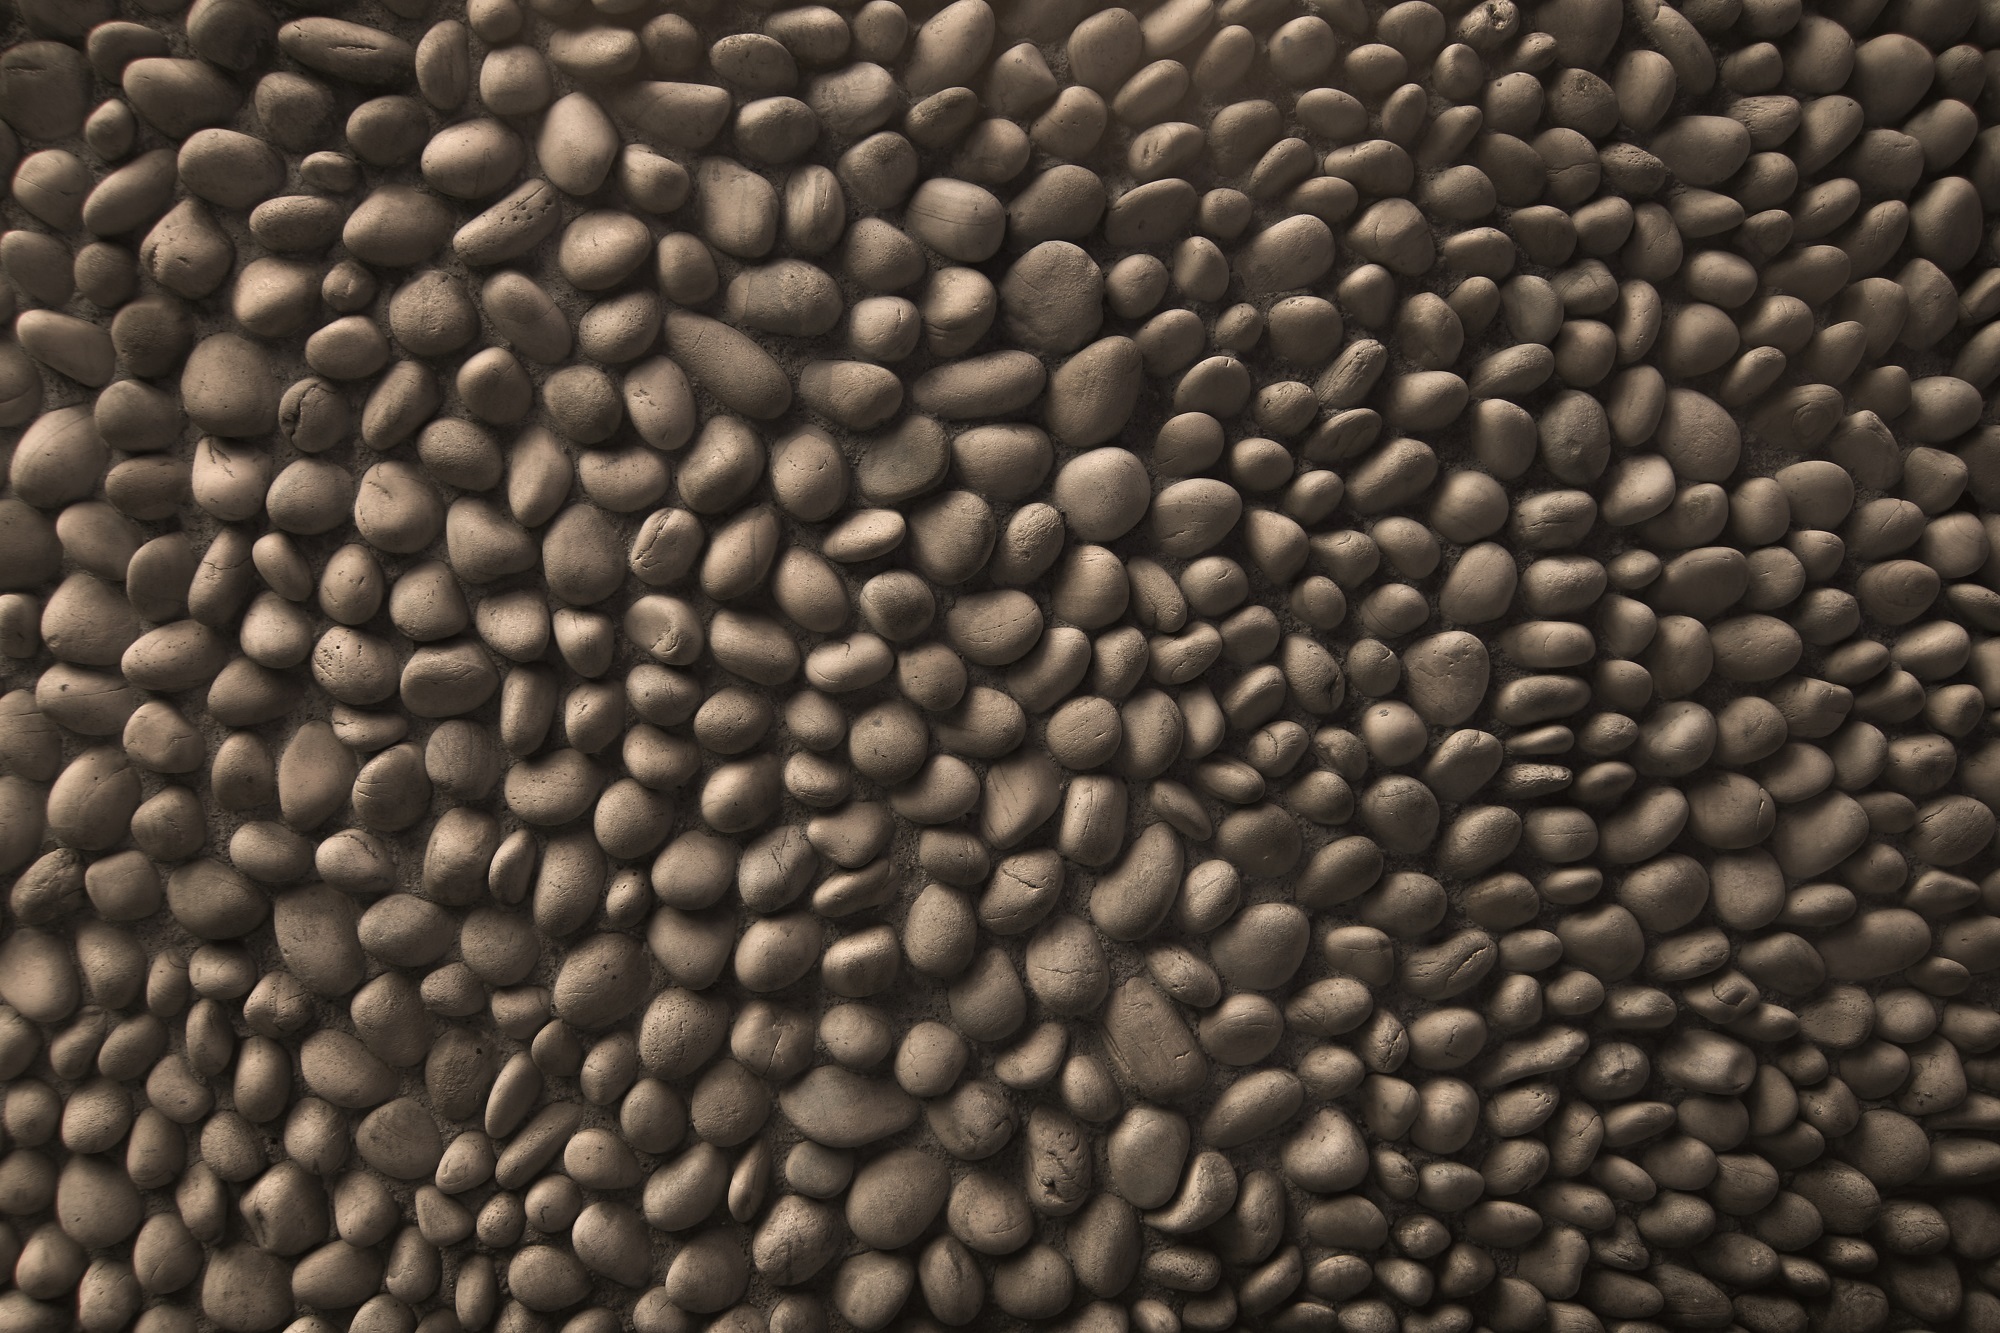
sand, black and white, architecture, texture, old, wall, pattern, collection, pebble, smooth, metal, brown, soil, rough, black, monochrome, material, circle, close up, stones, background, design, macro photography, flooring, monochrome photography